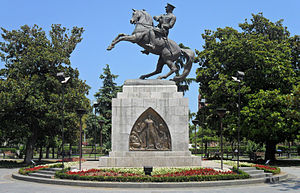
Tyrkiets provinser / Provinserne
Den største by i Sortehavsregionen, Samsun - Statue af Atatürk
Tyrkiet er opdelt i 81 provinser. Hver provins er opdelt i en række forskellige distrikter. Provinsregeringen har sæde i det centrale distrikt i provinsen. Det centrale distrikt deler sædvanligvis navn med provinsen. Der er kun to undtagelser til denne navngivning: